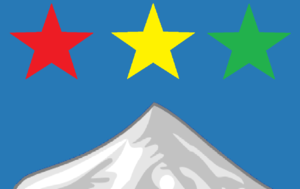
Drapeau de la province d' Bioko del Sur, en République de Guinée équatoriale.
La province de Bioko-Sur est l'une des sept provinces de la Guinée équatoriale.